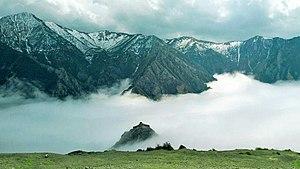
Ceci est une liste de châteaux en Iran.
Le Château de Kangelo est un château de la ville de Kangelo, en Iran, construit par les Sassanides.